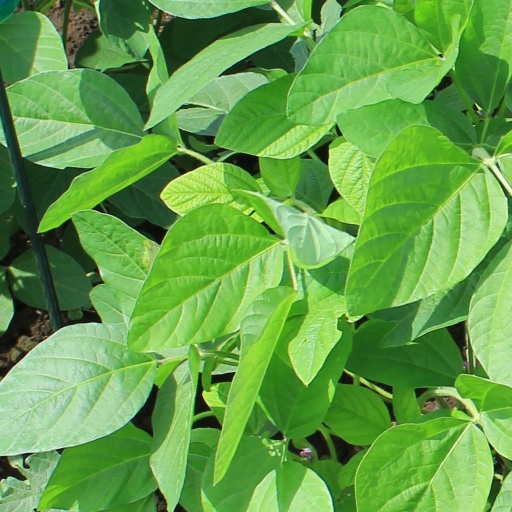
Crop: soybean